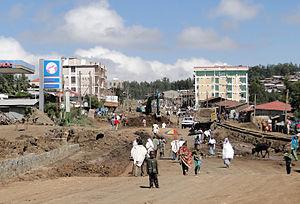
Ville de Debarq en Éthiopie
Debarq est une ville du nord de l'Éthiopie, située à 90 km au nord de Gondar, dans la Semien Gondar Zone de la région Amhara. Elle se trouve à 13° 08′ N, 37° 54′ E et à 2 235 m d'altitude.